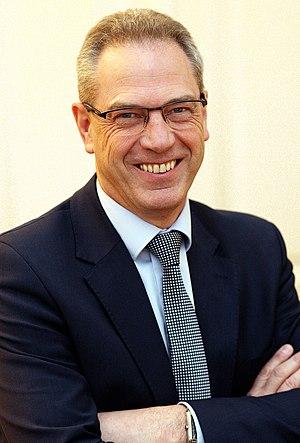
Photo Fabian Jordan
Wittenheim est une commune de la banlieue de Mulhouse. C'est une ancienne commune minière du bassin potassique d'Alsace, la quatrième plus peuplée du département du Haut-Rhin, en région Grand Est. Elle accueille le chevalement Théodore, haut de 64 mètres.